Rob Bredl

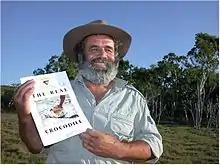

Bredl's father Josef Bredl, a Hungarian carpenter and painter, and German mother, arrived in Australia around 1950 and first lived with their two sons Josef and Robert in a shack on Ral Ral Avenue, on the banks of the Ral Ral Creek, near Renmark, South Australia.